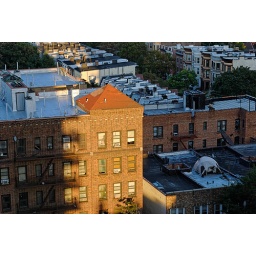
I just noticed that someone is living in a tent on the roof of the building across the street.